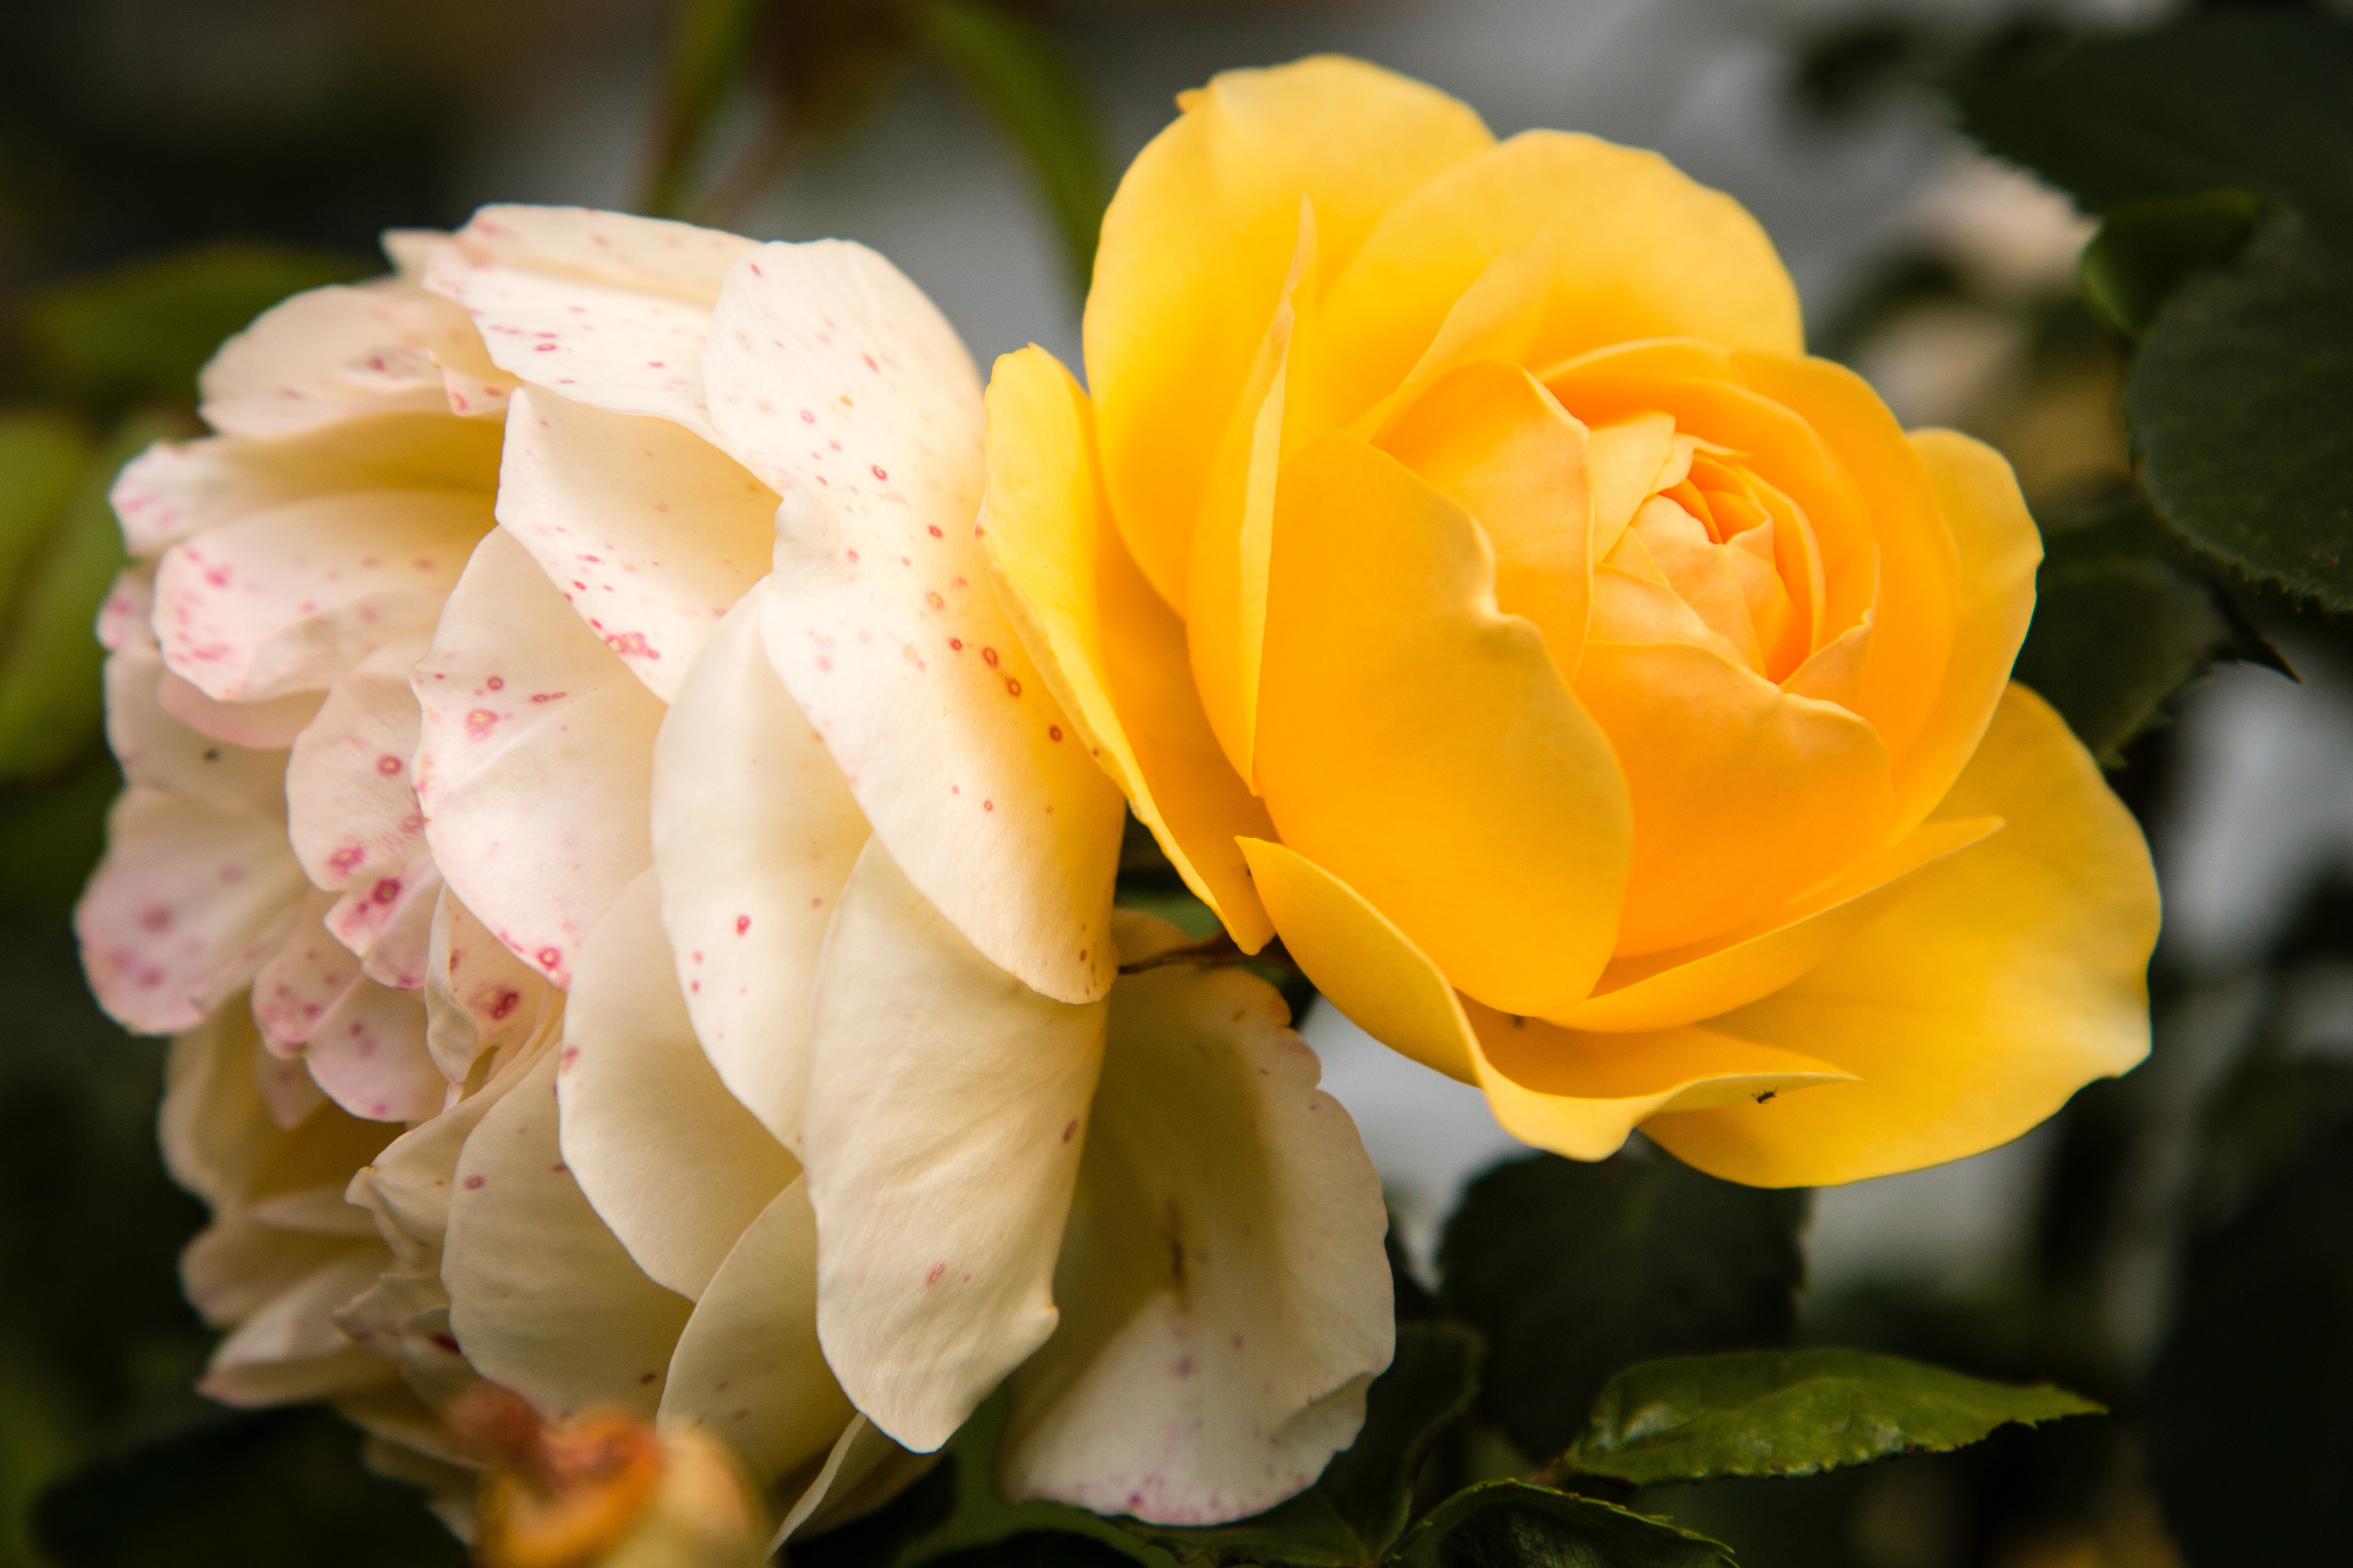
blossom, plant, flower, petal, rose, botany, yellow, flora, shrub, floribunda, macro photography, flowering plant, garden roses, rose family, land plant, rose order, austrian briar